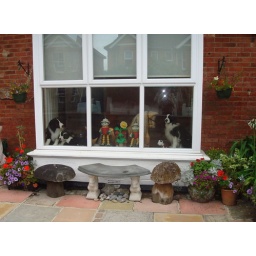
Who lives in a house like this .....I spotted this in poole